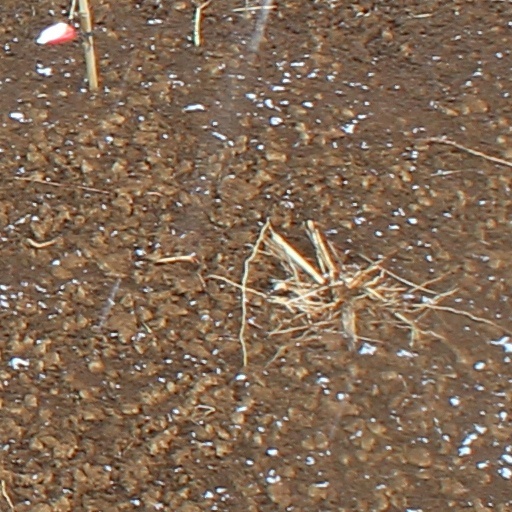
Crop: wheat